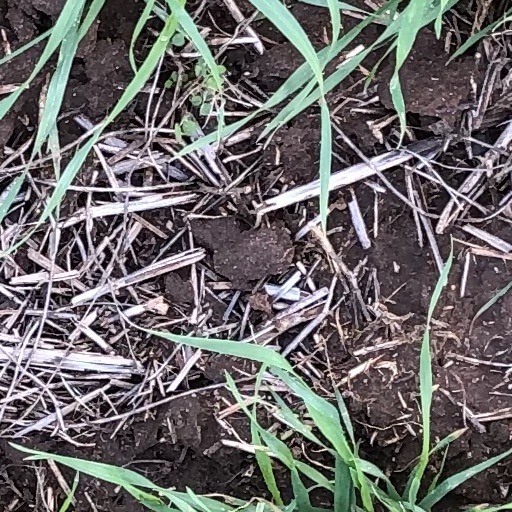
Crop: wheat